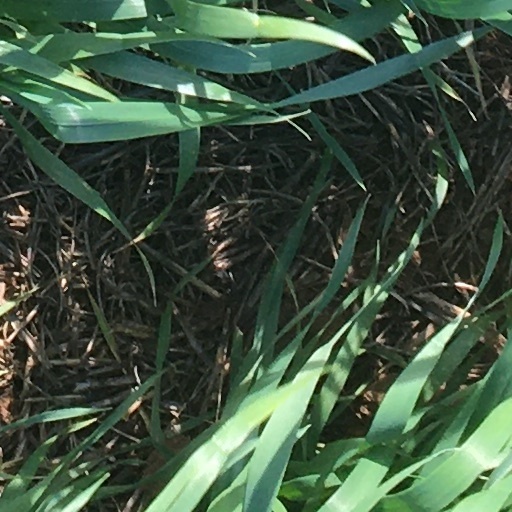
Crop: wheat